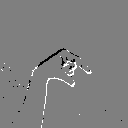
ASL letter: q